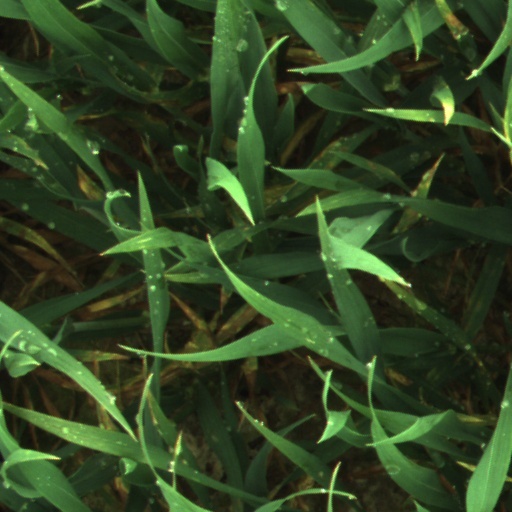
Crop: wheat